Zorro

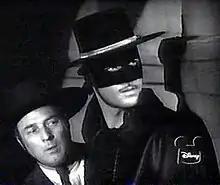
Zorro (Guy Williams) and Bernardo (Gene Sheldon) in Walt Disney's 1957–1959 "Zorro" television series

The character's visual motif is typically a black costume with a black flowing Spanish cloak, a black flat-brimmed hat known as "sombrero cordobés", and a black sackcloth mask that covers the top half of his head. Sometimes the mask is a two-piece, the main item being a blindfold-type fabric with slits for the eyes, and the other item is a bandana over the head so that it is covered even if the hat is removed: this is the mask worn in the movie "The Mark of Zorro" (1920) and in the television series "Zorro" (1957–1959). Other times, the mask is a one-piece that unites both items described above: this mask was introduced in "The Mark of Zorro" (1940) and appeared in many modern versions. Zorro's mask has also occasionally been shown as a rounded domino mask, which he wore without wearing a bandana. In his first appearance, Zorro's cloak is purple, his hat is generically referred to as a "wide sombrero", and his black cloth veil mask with slits for eyes covers his whole face. Other features of the costume may vary.